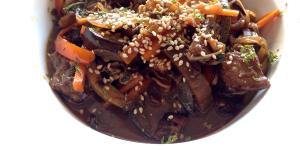
lomo con verduras